Erin O'Toole

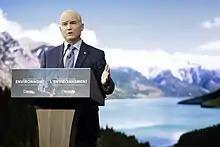
O'Toole speaking during a press conference on the Conservatives' environmental policy

On carbon pricing, O'Toole would create an alternative system in addition to the current federal carbon tax for consumers which would put a surcharge on carbon into a "low carbon savings account", a tax-free savings account to be used on purchases to make consumers more environmentally friendly. Provincial governments would be allowed to choose between the two systems. The surcharge O'Toole proposes is lower than that of the Trudeau government and O'Toole plans to offset that by other measures such as requiring 30 percent of light vehicles to be free of pollutants by 2030.